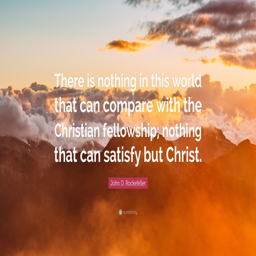
organisation founder : there is nothing in this world that can compare with the fellowship ; nothing that can satisfy but builder .